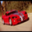
Label: automobile